Namibian Defence Force

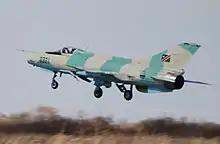
F-7 Fighter Jet

The Defence Inspector General's Directorate is responsible for maintaining the efficiency and effectiveness of the Force. It also investigates both internal and external complaints.